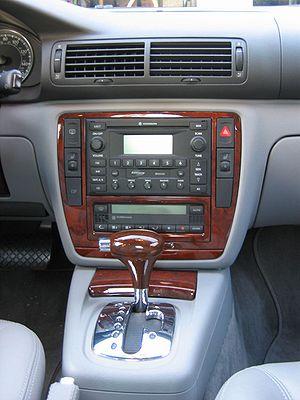
La console centrale, dans une automobile, est la partie centrale et avant de l’habitacle du véhicule.